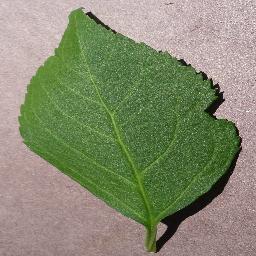
Label: Cherry___healthy